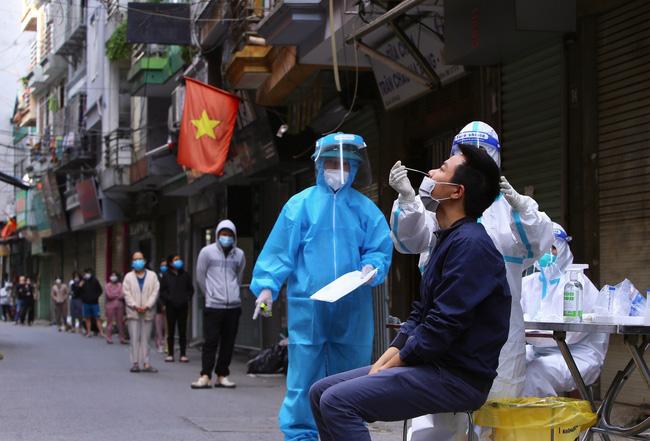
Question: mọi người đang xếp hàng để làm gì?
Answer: mọi người xếp hàng để chờ đến lượt lấy mẫu